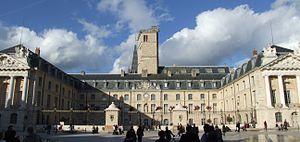
Palais des Ducs, Dijon, Côte d'Or, Bourgogne, FRANCE
L'hôtel de ville de Dijon héberge les institutions municipales de Dijon depuis 1192, et est situé dans le Palais des ducs de Bourgogne dans le centre historique de la ville.
La mairie de Dijon ou Ville de Dijon est le nom donné à l'administration de la commune de Dijon. Elle se compose notamment du maire et des autres élus municipaux qui siègent à l'hôtel de ville, située au sein du palais des ducs de Bourgogne.